Raja Azam

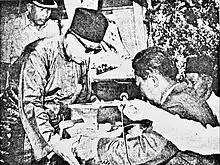
Raja Azam (right) receiving a gift in 1963

Raja Azam bin Raja Kamaralzaman (13 July 1918 – 1999), simply known as Raja Azam, was a Malaysian nobleman and politician whom formerly held the position of state secretary of Negeri Sembilan from 1960 to 1962, and State Secretary of Brunei from 1962 to 1964.